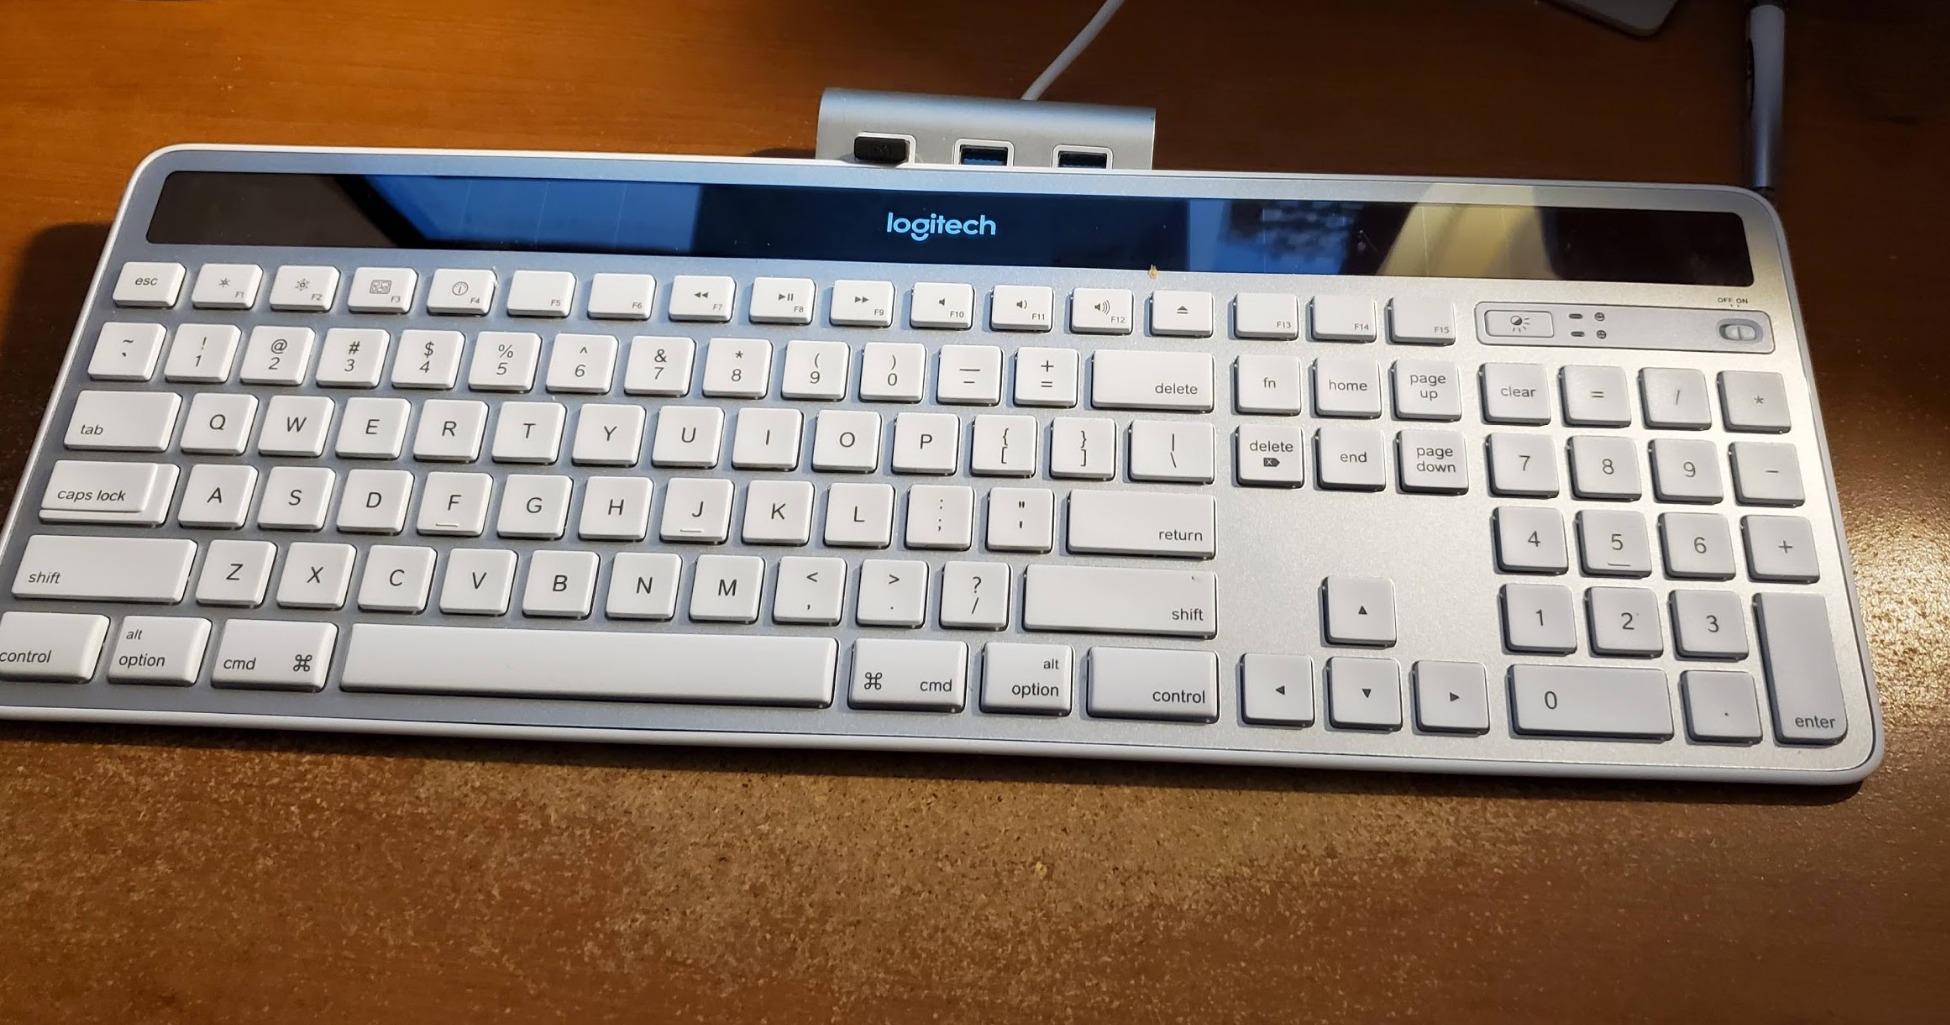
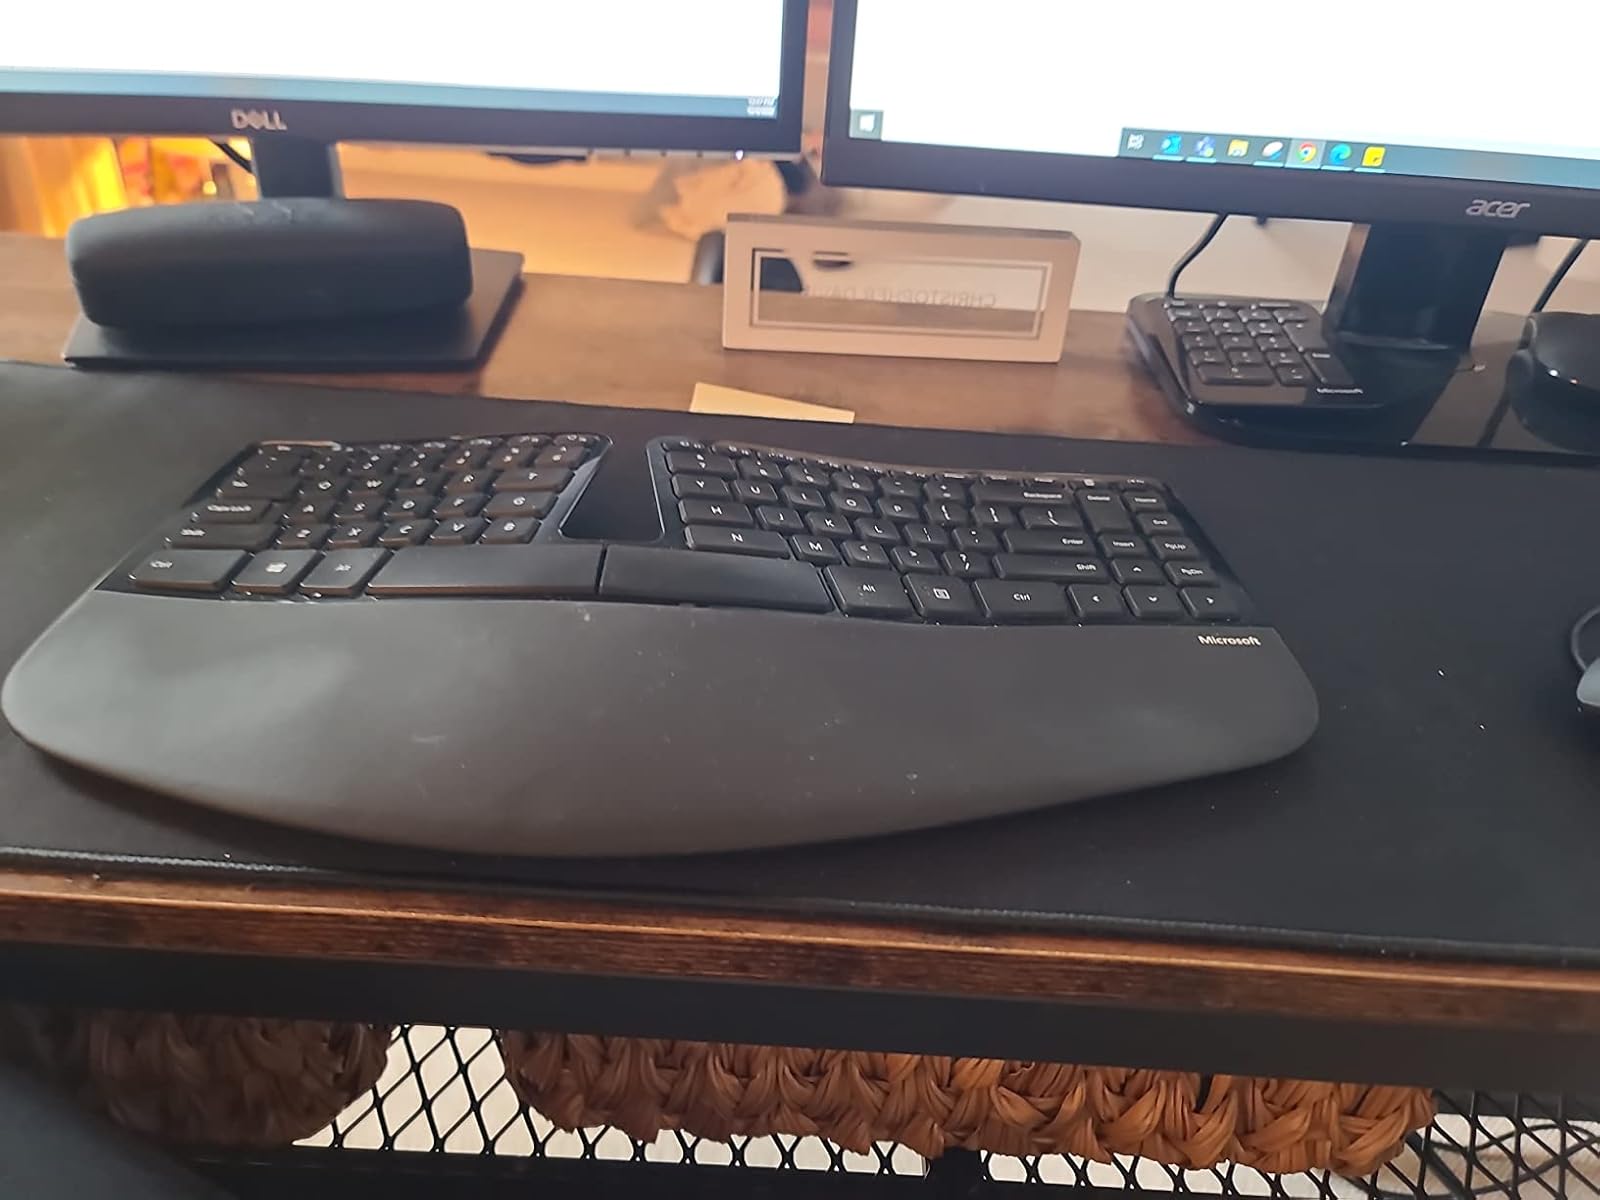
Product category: keyboard
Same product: no